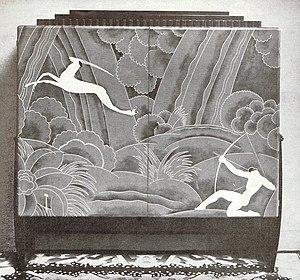
Meuble à hauteur d’appui Art déco
René Crevel est un décorateur, architecte et peintre français né le 23 février 1892 à Rouen et mort le 2 décembre 1971 à Villeneuve-Loubet.